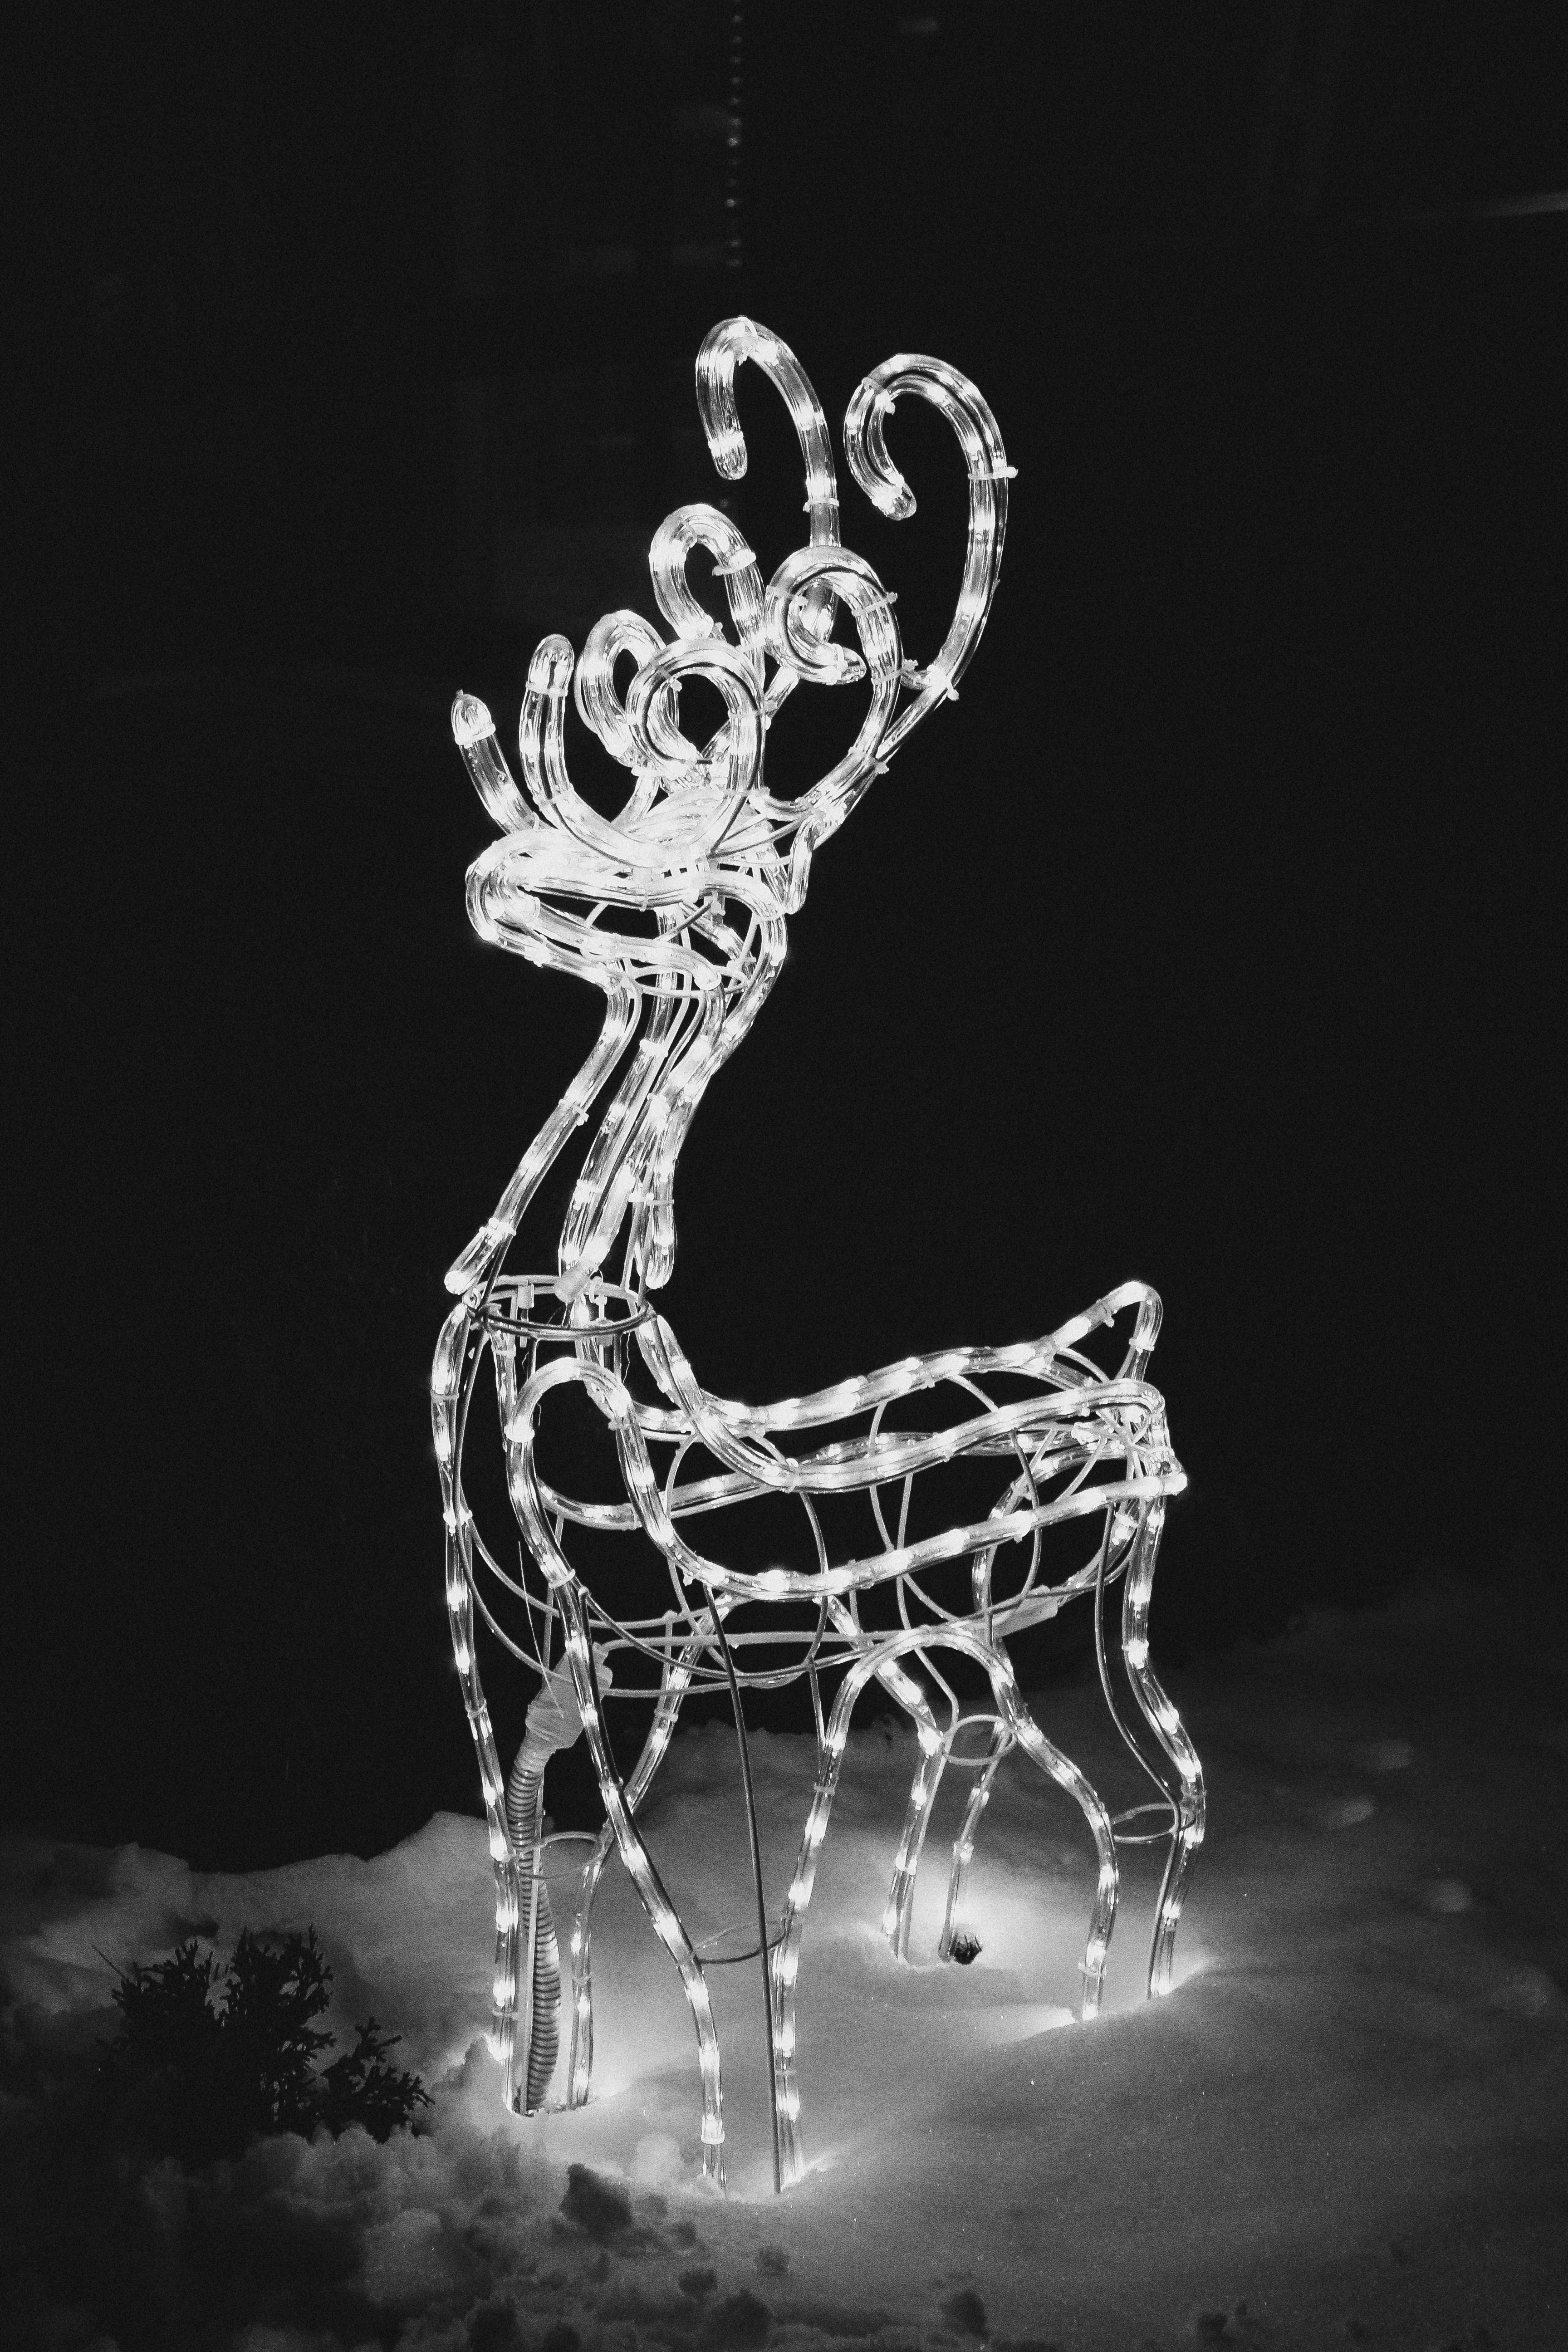
black and white, black, monochrome, giraffe, sculpture, art, illustration, skeleton, giraffidae, monochrome photography